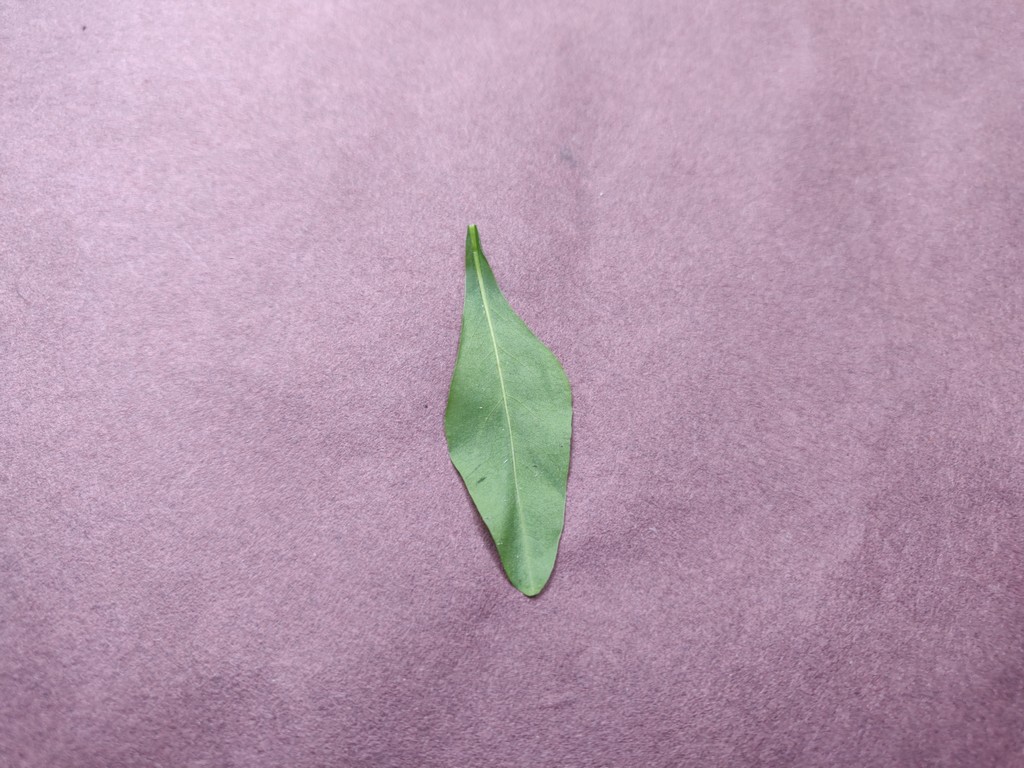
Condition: Healthy
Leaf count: single
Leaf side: back